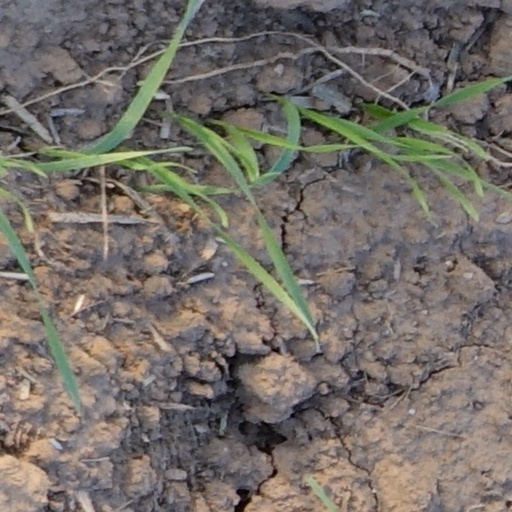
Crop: wheat